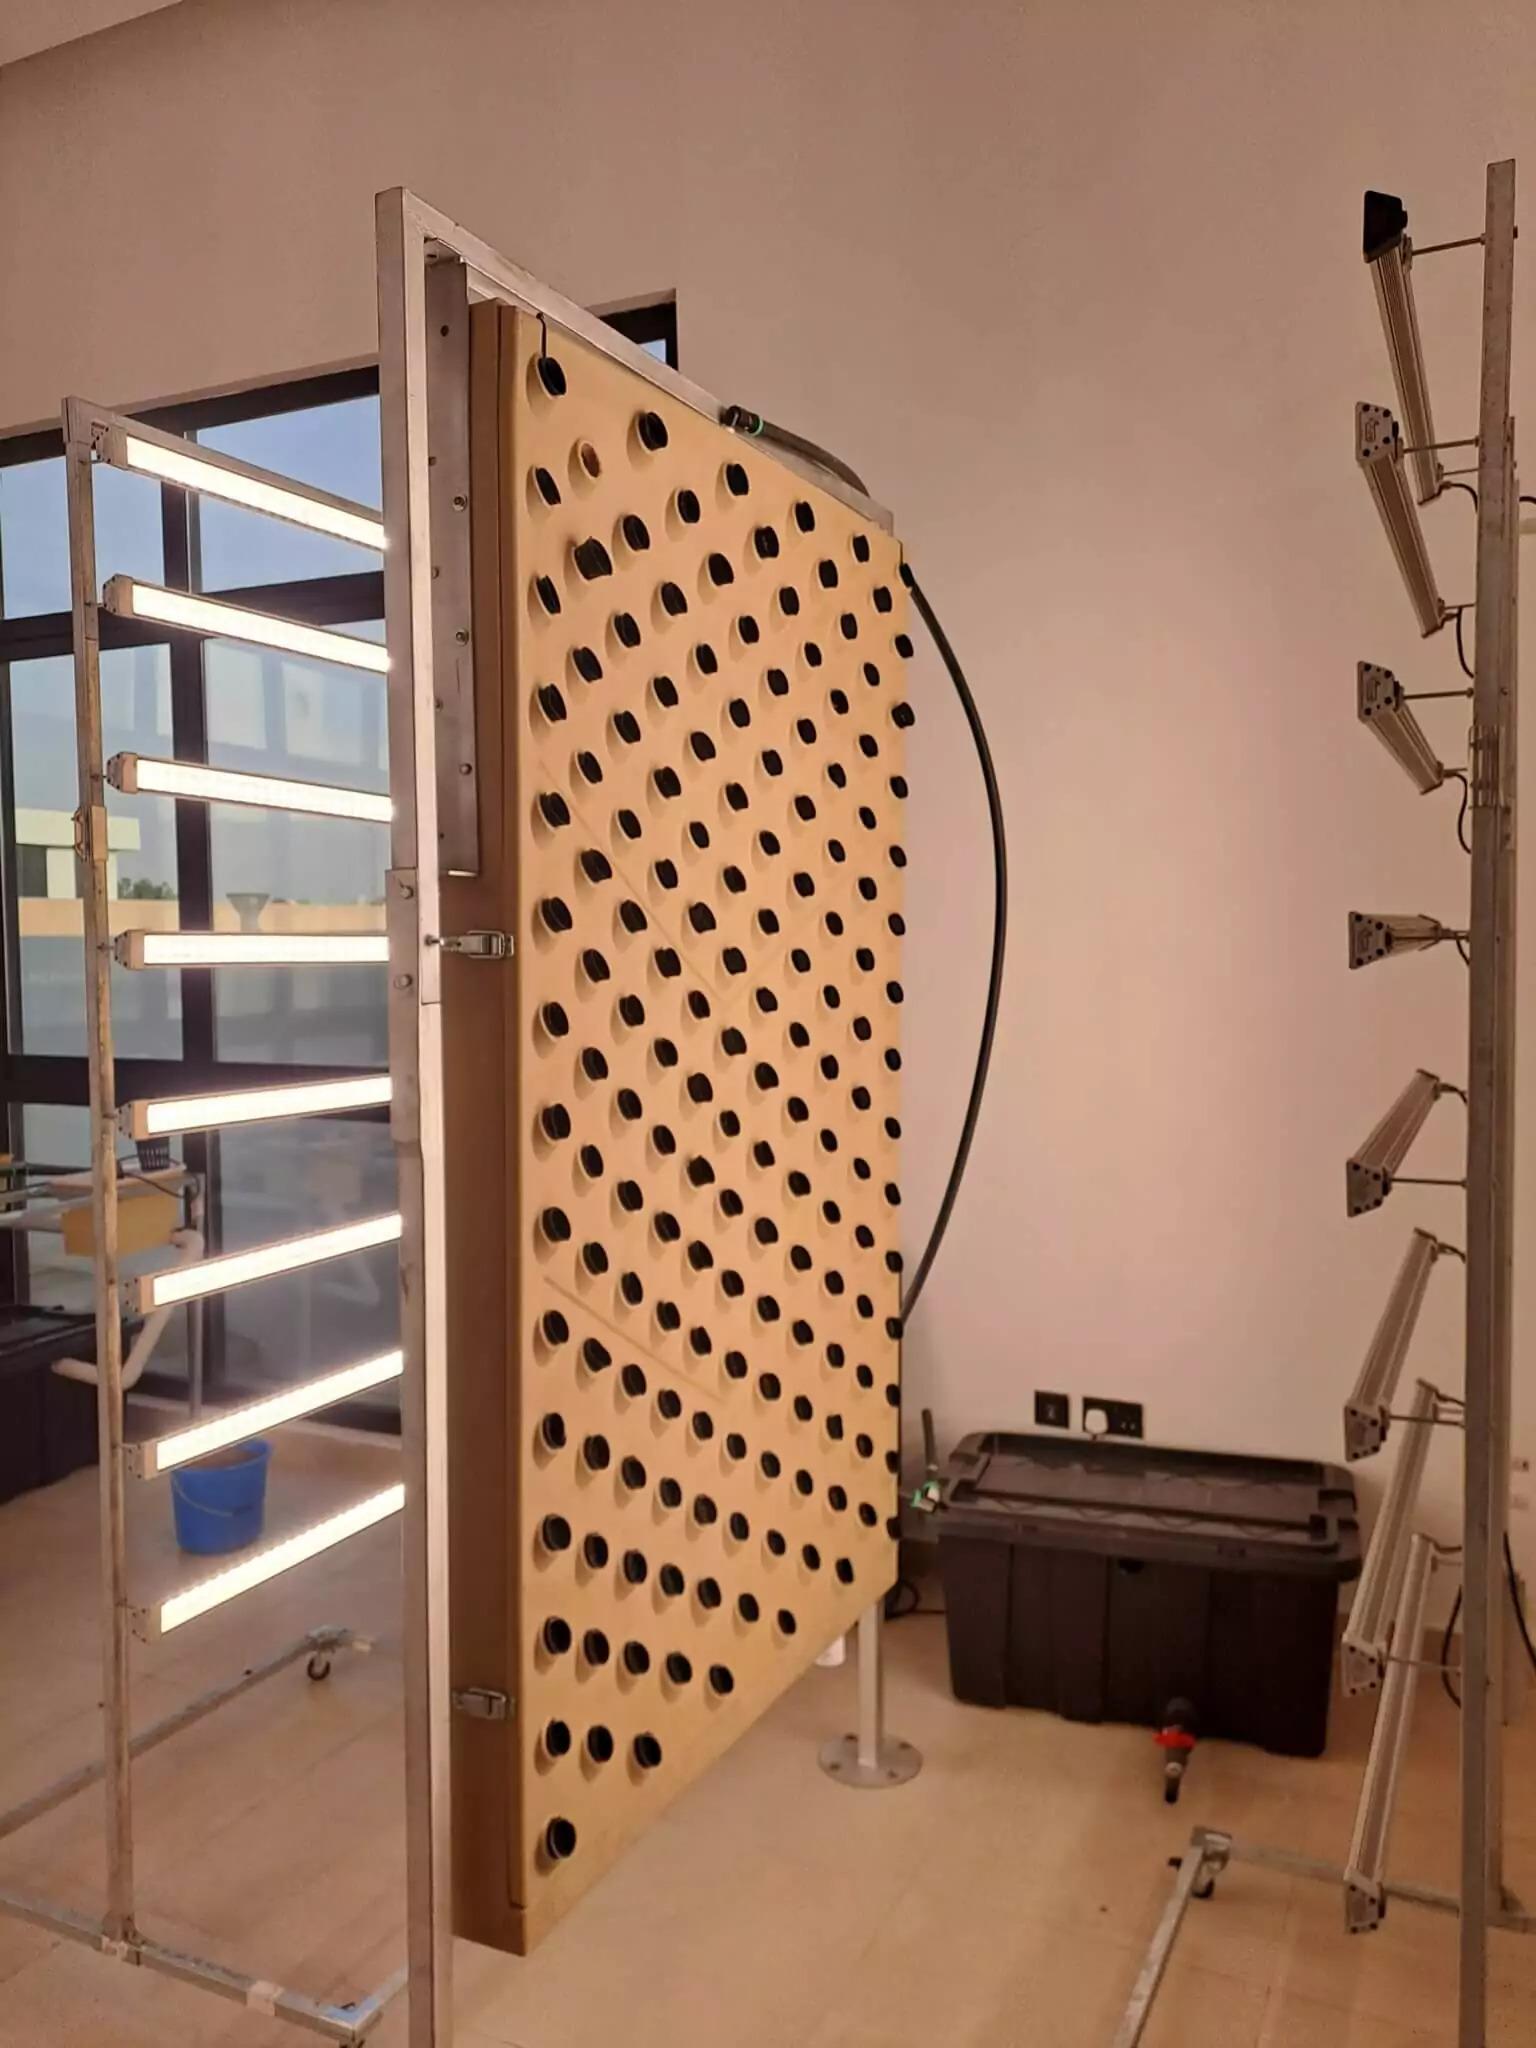
Mfumo wa kilimo wa ndani labda [cs]hydroponic[cs] au wima unaotoa paneli iliyo na matundu mengi. Upande mmoja kuna taa maalum za kukuza mimea, zilizopangwa wima zikitoa mwanga kwa ajili ya mimea. Inaonyesha matumizi ya teknolojia ya kisasa kwa kilimo katika mazingira yaliyodhibitiwa labda hapa Kenya.